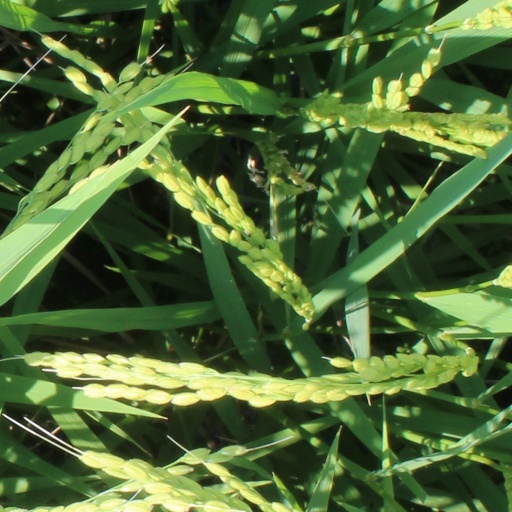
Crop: rice